Equitable Life Assurance Society v Hyman

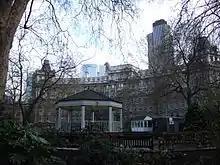
Equitable Life's early offices were in Coleman Street

Equitable Life Assurance Society v Hyman [2000] UKHL 39 is an English contract law case, concerning implied terms.